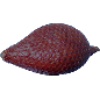
Label: salak